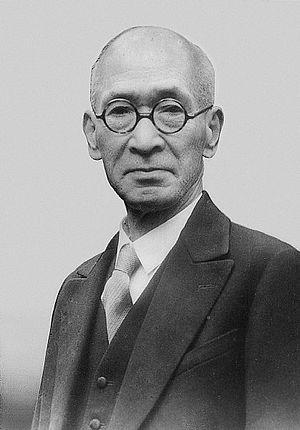
Rizaburo Toyoda, né le 5 mars 1884 et mort le 3 juin 1952, est un entrepreneur japonais.